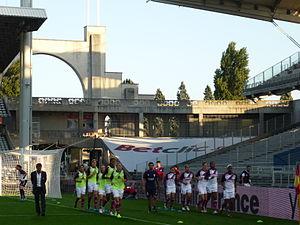
Entrainement de l'équipe féminine de l'Olympique lyonnais, en deux groupes, avec Patrice Lair, leur entraineur à gauche, lors de OL - Olimpia Cluj lors des 16e de finale retour de la Ligue des champions 2011-2012.